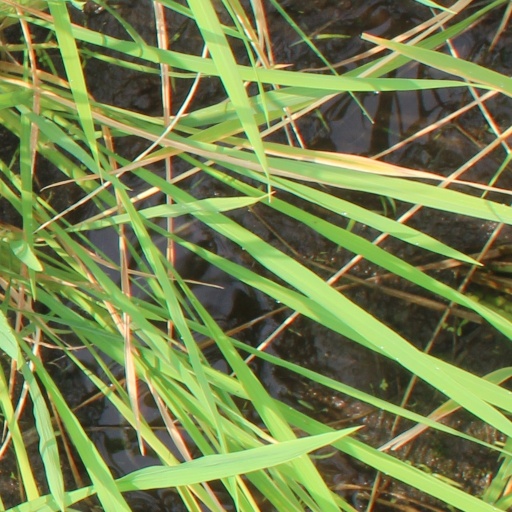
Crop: rice